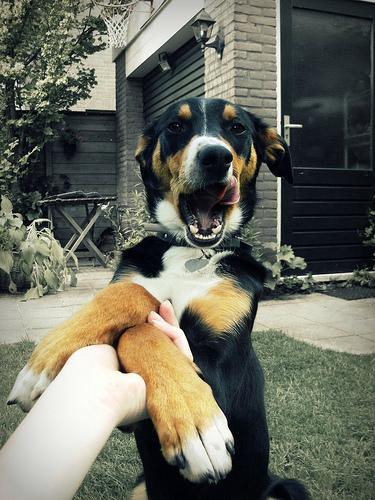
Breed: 234-n000091-Appenzeller